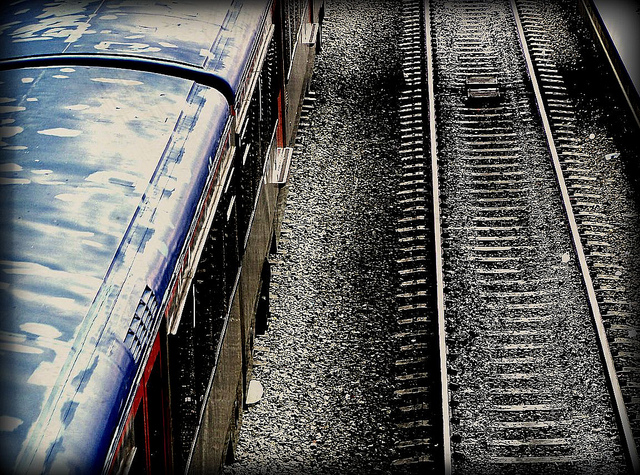
A train track and a train in winter.

A train is on one set of tracks with an empty set of tracks next to it.

An overhead view of a train sitting on the railroad tracks

The train is advancing beside an empty track.

A blue passenger train traveling on train tracks next to another set of tracks.